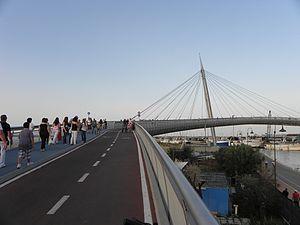
Le Ponte del Mare est un pont à haubans pour piétons et cyclistes situé dans la ville de Pescara qui, avec ses 466 mètres de longueur et 172 mètres de portée, est le plus grand pont cycliste piéton italien et l'un des plus grand d'Europe.